JS Saoura

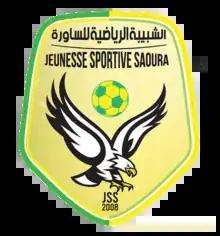

Jeunesse Sportive de la Saoura, known simply as JS Saoura or JSS for short, is an Algerian football club founded in the town of Méridja in the Béchar Province. They take their name from the Saoura valley of southwestern Algeria. The club was founded in 2008 and its colours are green and yellow. Their home stadium, 20 August 1955 Stadium in Béchar, has a capacity of 20,000 spectators. The club is currently playing in the Algerian Ligue Professionnelle 1.